Multimedia Messaging Service

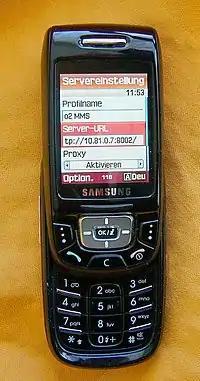
Older mobile phones, such as this Samsung D500, usually required the manual setting up of the MMS capability

If the receiver's handset is not MMS capable, the message is usually delivered to a web-based service from where the content can be viewed from a normal web browser. The URL for the content is usually sent to the receiver's phone in a normal text message. This behavior is usually known as a "legacy experience" since content can still be received by the user.